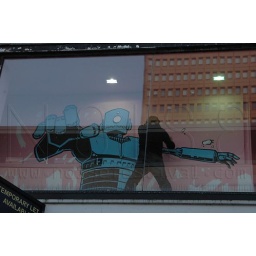
Hammo paints a massive Robot in the NOISELAB first floor window 15/12/09